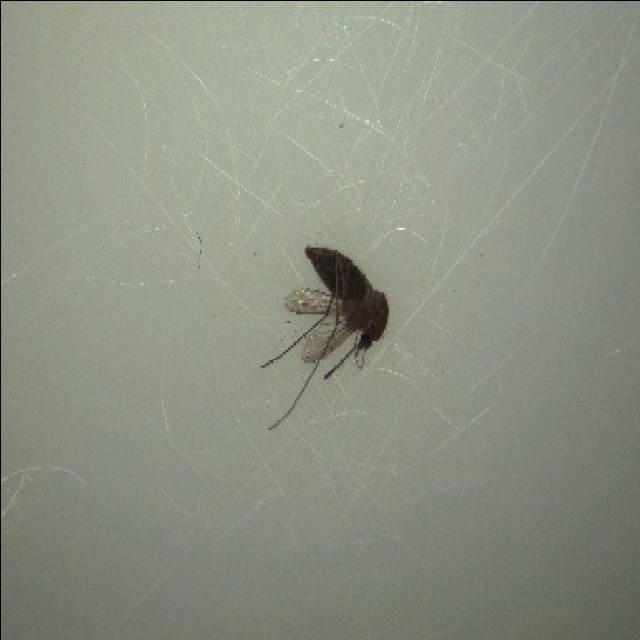
Species: culex_tritaeniorhynchus